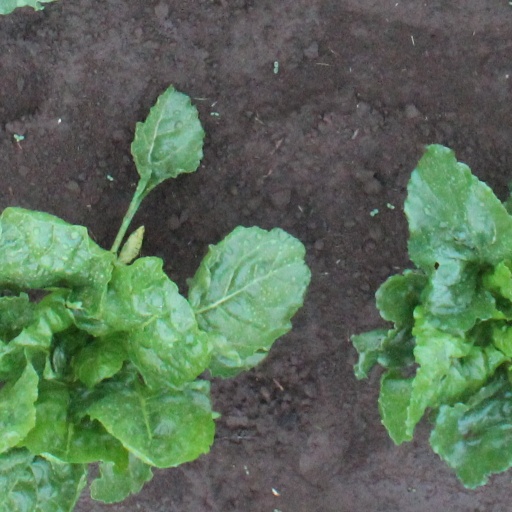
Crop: sugar beet